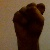
The image shows a hand gesture representing the letter 'S' in Indian Sign Language.